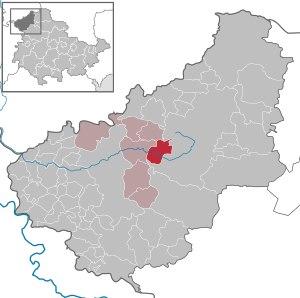
Wingerode est une commune allemande située dans l'arrondissement d'Eichsfeld en Thuringe.